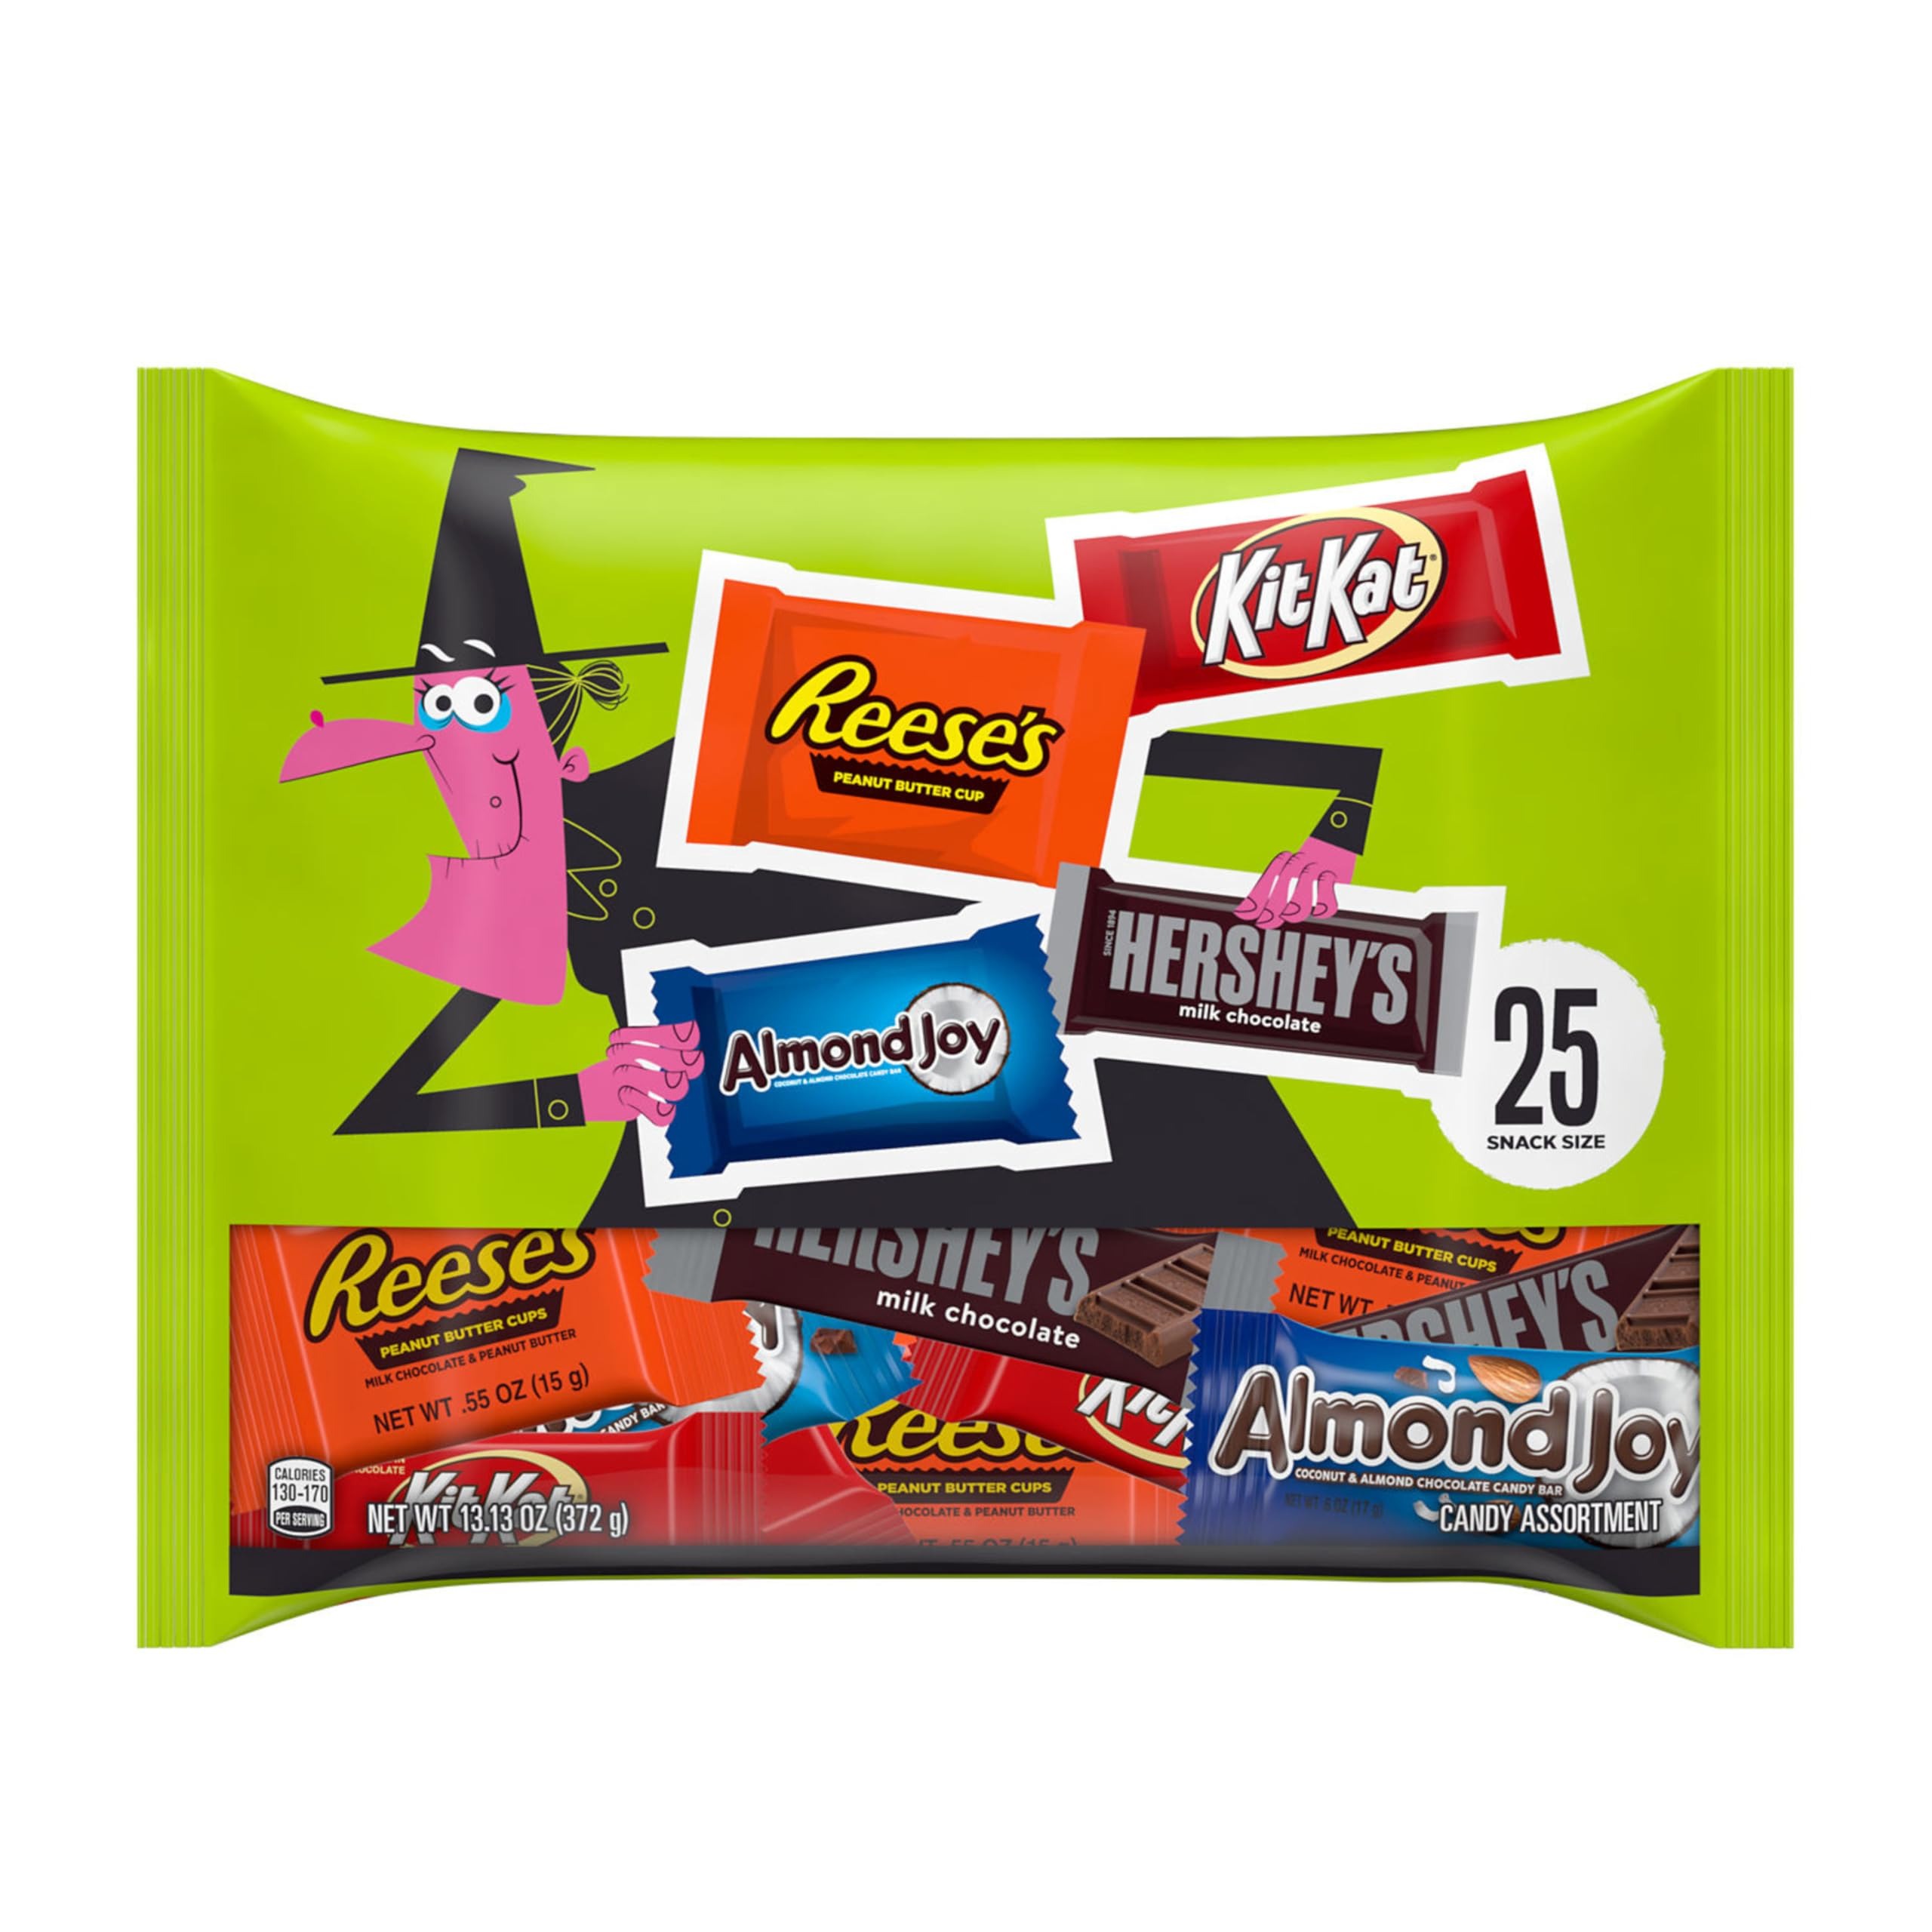
Item Name: Hershey Assorted Flavored Snack Size, Halloween Candy Bag, 13.13 oz (25 Pieces)
Bullet Point 1: Contains one (1) 13.13-ounce, 25-piece variety bag of Hershey Assorted Flavored Snack Size Candy
Bullet Point 2: Mixture of chocolate candy treats to satisfy everyone's taste buds during the season's biggest get-togethers, movie nights and trick-or-treating
Bullet Point 3: Includes 25 individually wrapped, kosher snack size candy bars for sharing with all your favorite people
Bullet Point 4: Use this Hershey candy assortment for graduations, back-to-school preparation, anniversary dates and birthday parties
Bullet Point 5: Put out these terrifyingly delicious assorted flavored treats at your ghostly Halloween party and fill treat bags throughout the night
Value: 13.13
Unit: Ounce

Price: 21